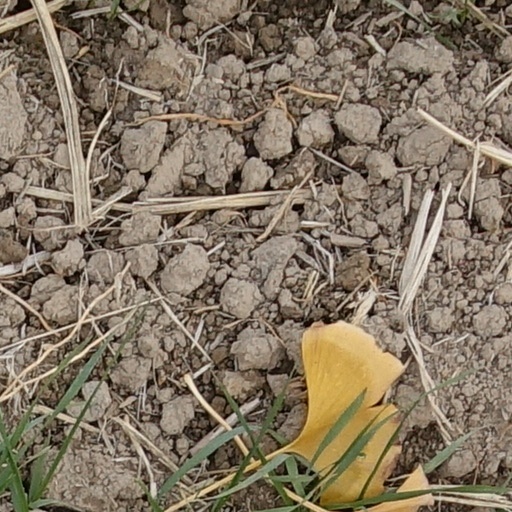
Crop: wheat